Hermetic seal

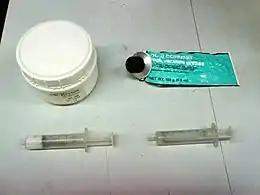
Grease is used to lubricate glass stopcocks and joints. Some laboratories fill them into syringes for easy application. Two typical examples: Left – Krytox, a fluoroether-based grease; Right – a silicone-based high vacuum grease by Dow Corning.

A thin layer of grease made for this application can be applied to the ground glass surfaces to be connected, and the inner joint is inserted into the outer joint such that the ground glass surfaces of each are next to each other to make the connection. In addition to making a leak-tight connection, the grease lets two joints be later separated more easily. A potential drawback of such grease is that if used on laboratory glassware for a long time in high-temperature applications (such as for continuous distillation), the grease may eventually contaminate the chemicals. Also, reagents may react with the grease, especially under vacuum. For these reasons, it is advisable to apply a light ring of grease at the fat end of the taper and not its tip, to keep it from going inside the glassware. If the grease smears over the entire taper surface on mating, too much was used. Using greases specifically designed for this purpose is also a good idea, as these are often better at sealing under vacuum, thicker, and so less likely to flow out of the taper, become fluidic at higher temperatures than Vaseline (a common substitute), and are more chemically inert than other substitutes.